Accordion

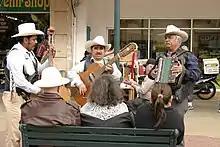
A Norteño band, including an accordion

The accordion was brought to Brazil by settlers and immigrants from Europe, especially from Italy and Germany, who mainly settled in the south (Rio Grande do Sul, Santa Catarina and Paraná). The first instrument brought was a "Concertina" (a 120 button chromatic accordion). The instrument was popular in the 1950s, and it was common to find several accordions in the same house. There are many different configurations and tunes which were adapted from the cultures that came from Europe.